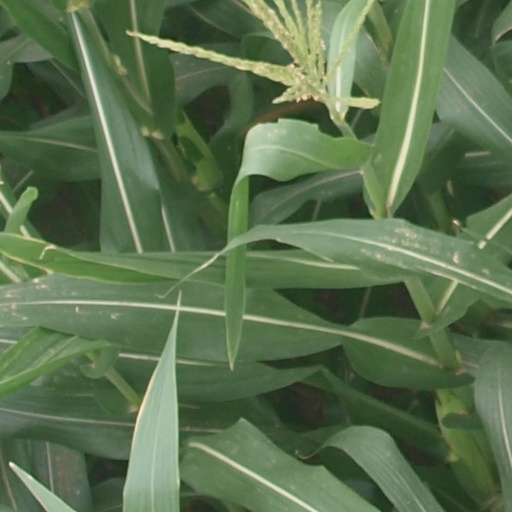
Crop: maize; corn